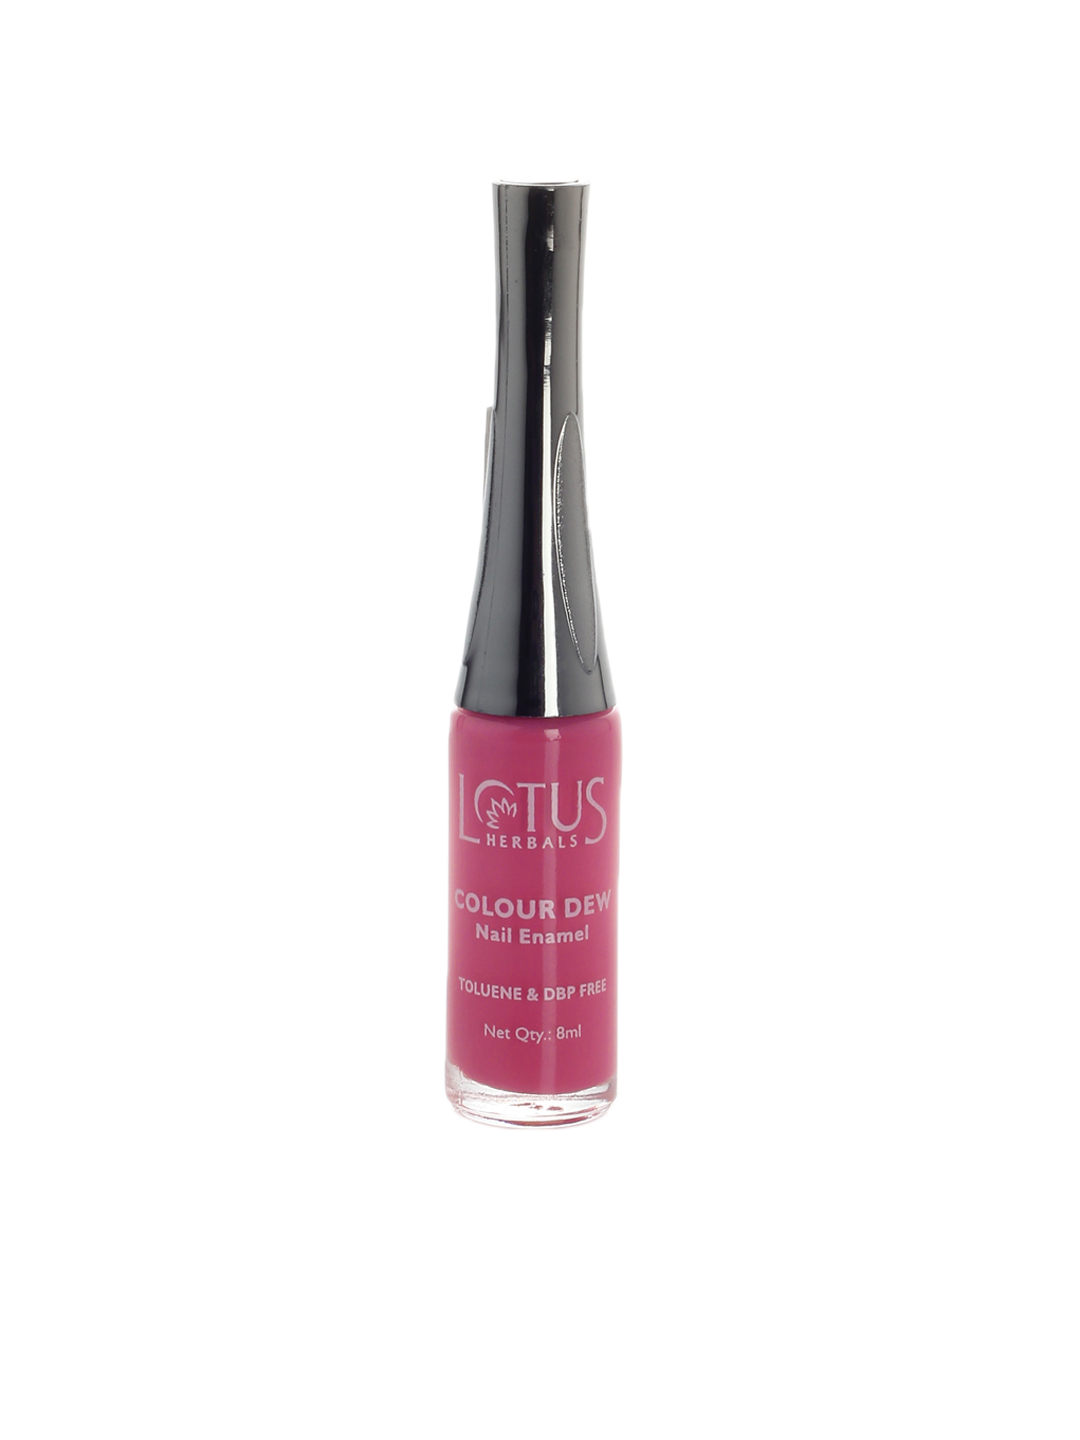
Lotus Herbals Fuschia Drop Nail Polish 949
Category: Personal Care / Nails / Nail Polish
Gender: Women
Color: Pink
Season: Spring 2017
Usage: Casual